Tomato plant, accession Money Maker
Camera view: bottom (45 deg); turntable rotation: 240 degrees
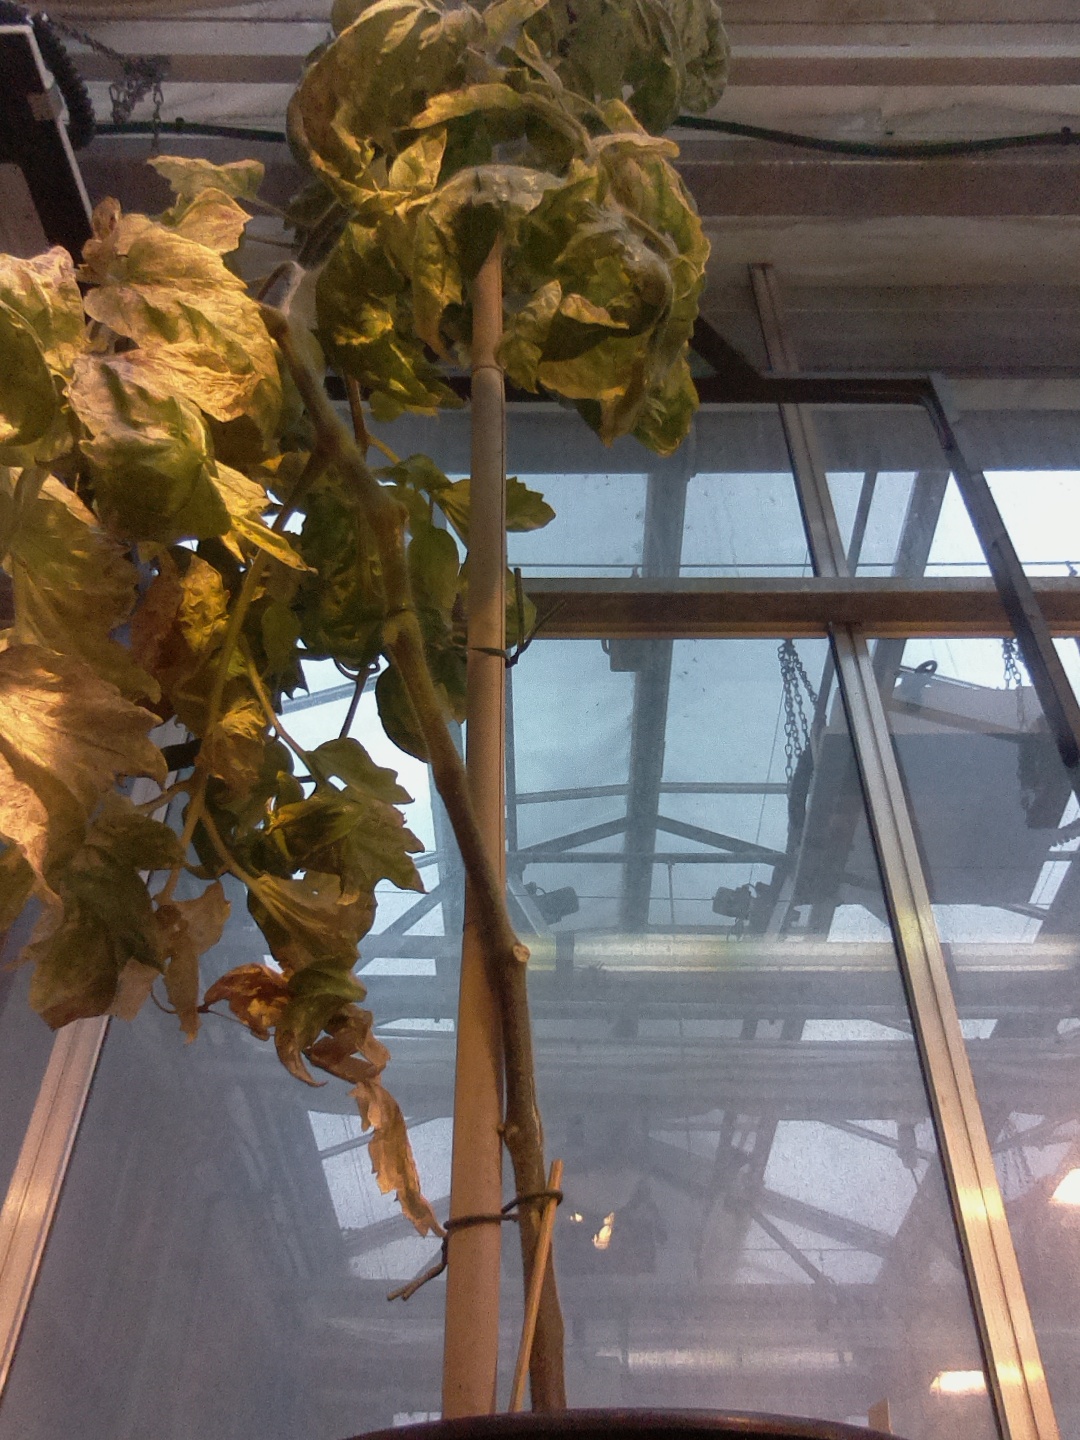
BBCH growth stage 80: fruits start showing typical ripe color (orange -> red)